Answer in natural language. Which object is closer to the camera taking this photo, swivel office chair with adjustable armrests or Doorway? Choose between the following options: Doorway or swivel office chair with adjustable armrests
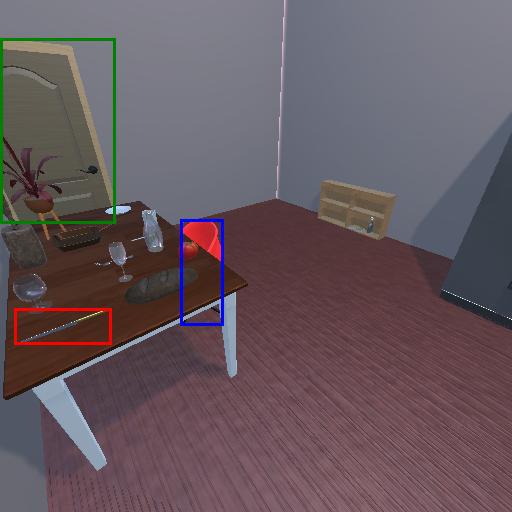
<answer>swivel office chair with adjustable armrests</answer>